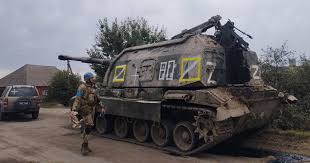
Label: 2S19_MSTA